Stereotypy (non-human)

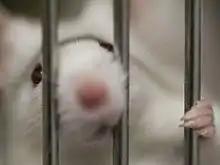
An exploratory sniffing behaviour that may lead to the development of the wire-gnawing stereotypy in a caged mouse

The display of stereotypies is usually increased in an individual over time due to the changing motivation of the stereotypy. The establishment of a stereotypy may be due to a number of factors within a captive environment. One of the factors within a captive environment that may affect the establishment of stereotypies is exploratory behaviours that are directed to the outside of a cage. Research suggests that some common stereotypic behaviours seen in mice, wire-gnawing for example, may originate from such exploratory behaviours. It has been noted that when mice climb on the bars of the cage, they frequently attempt to sniff outside the cage by putting their nose between the bars of the cage. During this process, mice will occasionally bite the bars. Over time, the frequency of biting the bar increases while the frequency of sniffing decreases until the mice are left with only the wire-gnawing stereotypy. Although there is strong evidence to suggest that the development of stereotypies is influenced by exploratory behaviours, the mechanisms behind these exploratory behaviours are still unclear. They may be the result of some attractive stimuli outside of the cage or they may result from a motivation to escape the cage.